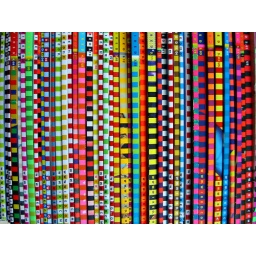
Random pile of wired magazines sitting on a shelf in my office. The colour pattern kept calling to me.